Dinesh Chandimal

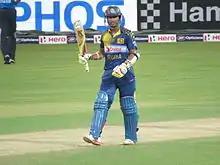

Chandimal made his Test debut for Sri Lanka in December 2011, in the second Test of the series against South Africa in Durban. He made half-centuries (58 and 54) in each of Sri Lanka's innings becoming the first Sri Lankan batsman to score half centuries in both innings on Test debut. This incidentally led Sri Lanka to their first Test win in South Africa.